Presidency of Dwight D. Eisenhower

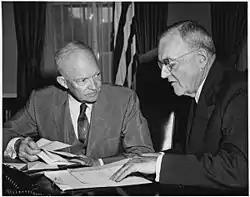
President Eisenhower (left, pictured here in 1956) with U.S. Secretary of State John Foster Dulles, the advocate of the 1954 Guatemalan coup d'état

During his campaign, Eisenhower said he would go to Korea to end the Korean War, which had begun on June 25, 1950, when North Korea and its dictator Kim Il-sung invaded South Korea. The U.S. had joined the war to prevent the fall of South Korea, later expanding the mission to include victory over the Communist regime in North Korea. The intervention of Chinese forces in late 1950 led to a protracted stalemate around the 38th parallel north.